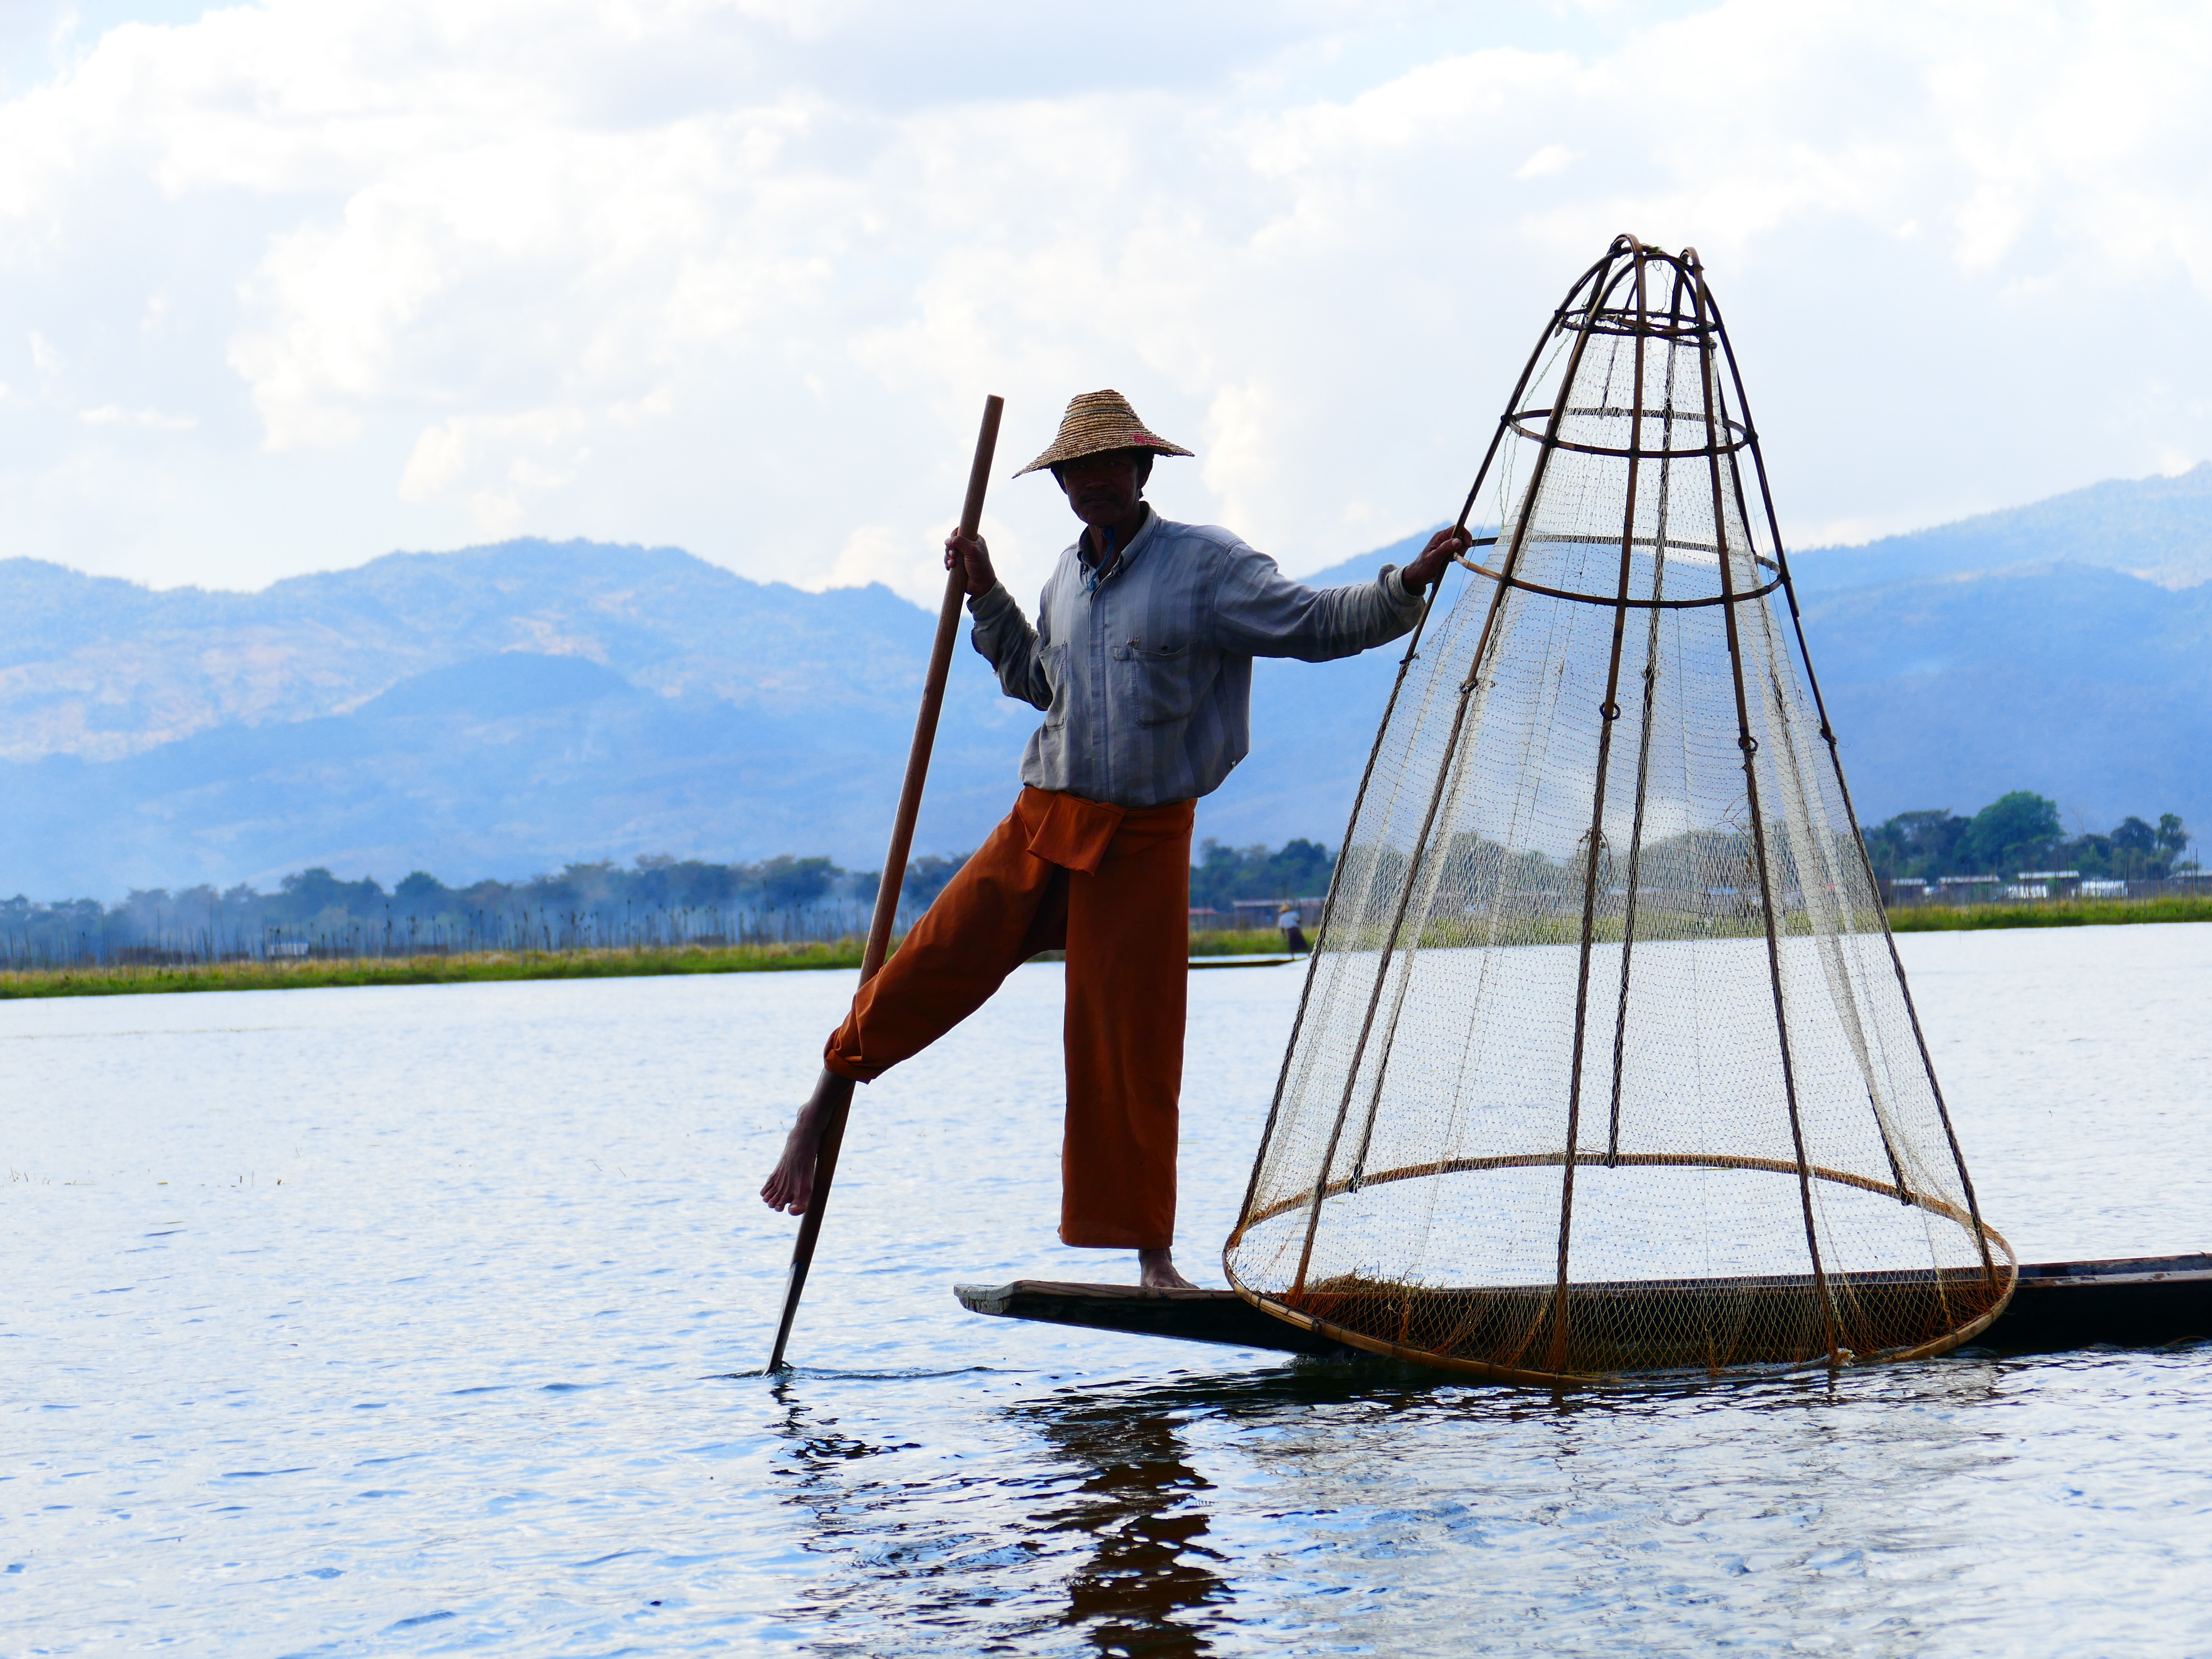
sea, boat, paddle, vehicle, mast, sailing, fish, sailboat, boating, sail, watercraft, rowing, myanmar, burma, fischer, inlesee, single leg rowers, bamboo basket, watercraft rowing